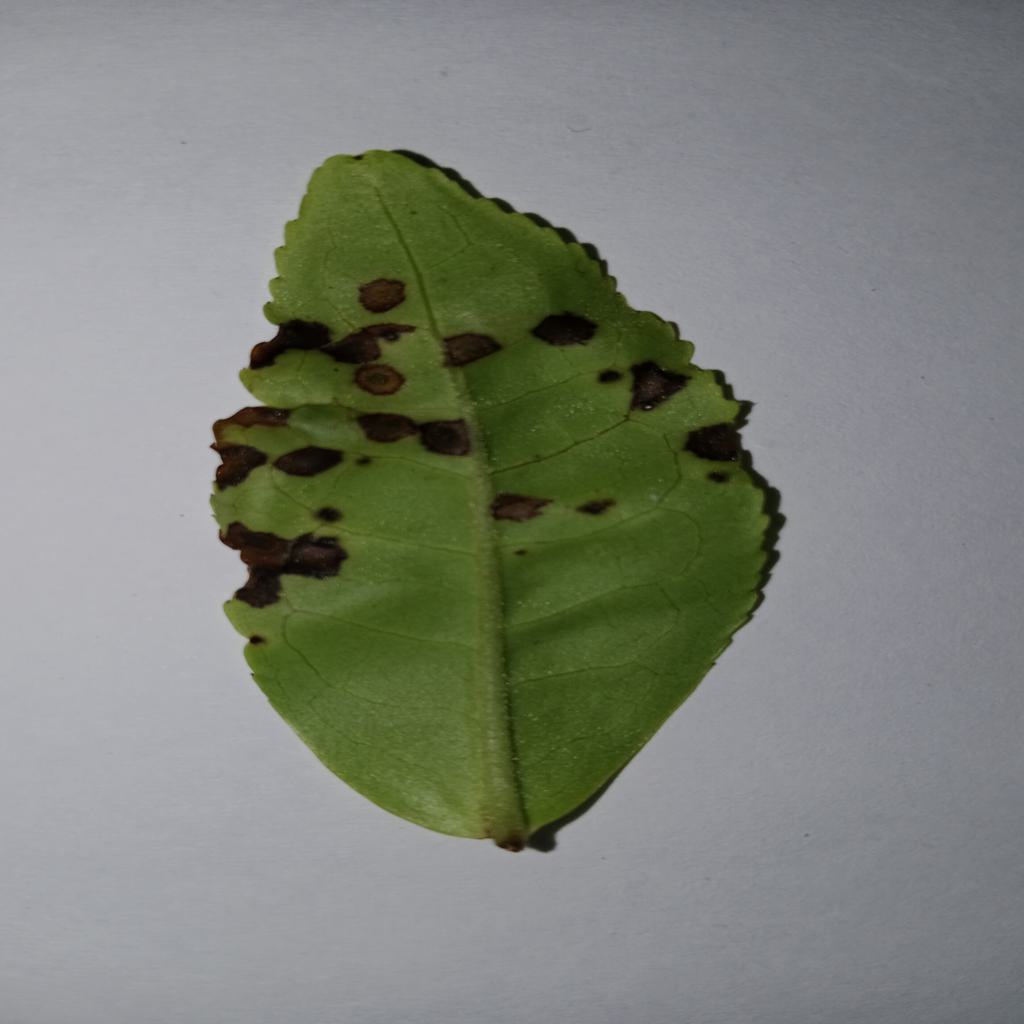
Label: Tea red scab